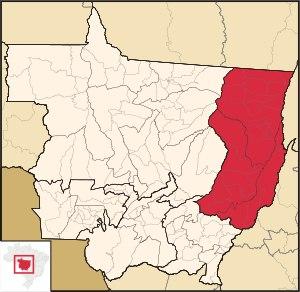
Le Nord-Est du Mato Grosso est l'une des 5 mésorégions de l'État du Mato Grosso. Elle regroupe 25 municipalités groupées en 3 microrégions.